Yakov Dzhugashvili

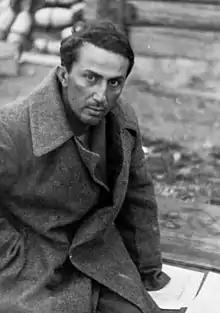
Dzhugashvili shortly after being captured

On 22 June 1941, Nazi Germany and its allies launched Operation Barbarossa, the invasion of the Soviet Union. Stalin ensured that Dzughashvili and Artyom Sergeyev, his adopted son and fellow artillery officer, went to the front lines. Serving as a lieutenant with a battery of the 14th Howitzer Regiment of the 14th Tank Division near Vitebsk, Dzhugashvili was captured on 16 July during the Battle of Smolensk. The circumstances of his capture are disputed: Sergeyev later said that "the Germans surrounded Yakov's battery. The order was given to retreat. But Yakov did not obey the order. I tried to persuade him... but Yakov answered: 'I am the son of Stalin and I do not permit the battery to retreat." Other sources, including Soviet prisoners interrogated, claimed that they willingly gave up Dzhugashvili as they hated the Soviet system. Material from the Russian archives also suggests that he surrendered willingly.